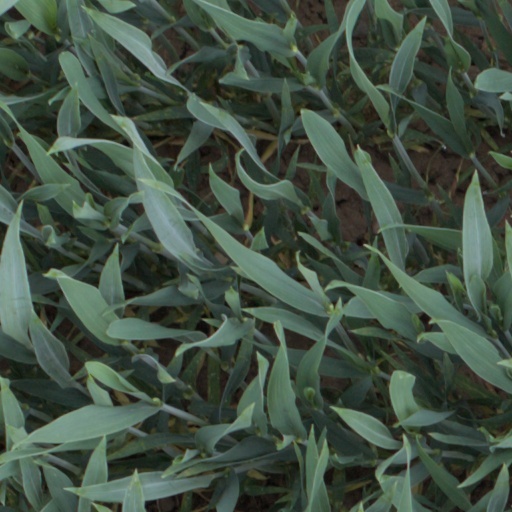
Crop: wheat